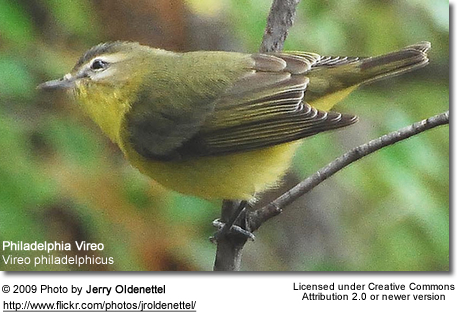
this green colorful bird is a sight to see
this bird has a blackish crown, black eyes, beak, feet and tarsus as well as a golden throat, breast, and belly and brown inner rectrices.
this bird has a thin straight bill, a white eyebrow, and a yellow throat, breast, and belly.
this bird has a yellow belly and breast with black wingbars and a long, thin beak.
this plump yellow bird has dark gray accents on it's wing feathers and head.
this bird has wings that are brown and has a yellow fluffy bellya bird with a grey bill, yellow breast and black and yellow secondaries.
this bird is green with grey and has a very short beak.
a small bird with a yellow breast and a short pointed beak.
a bird with a small beak, yellow belly and neck with grey or black wings.
Species: Philadelphia Vireo